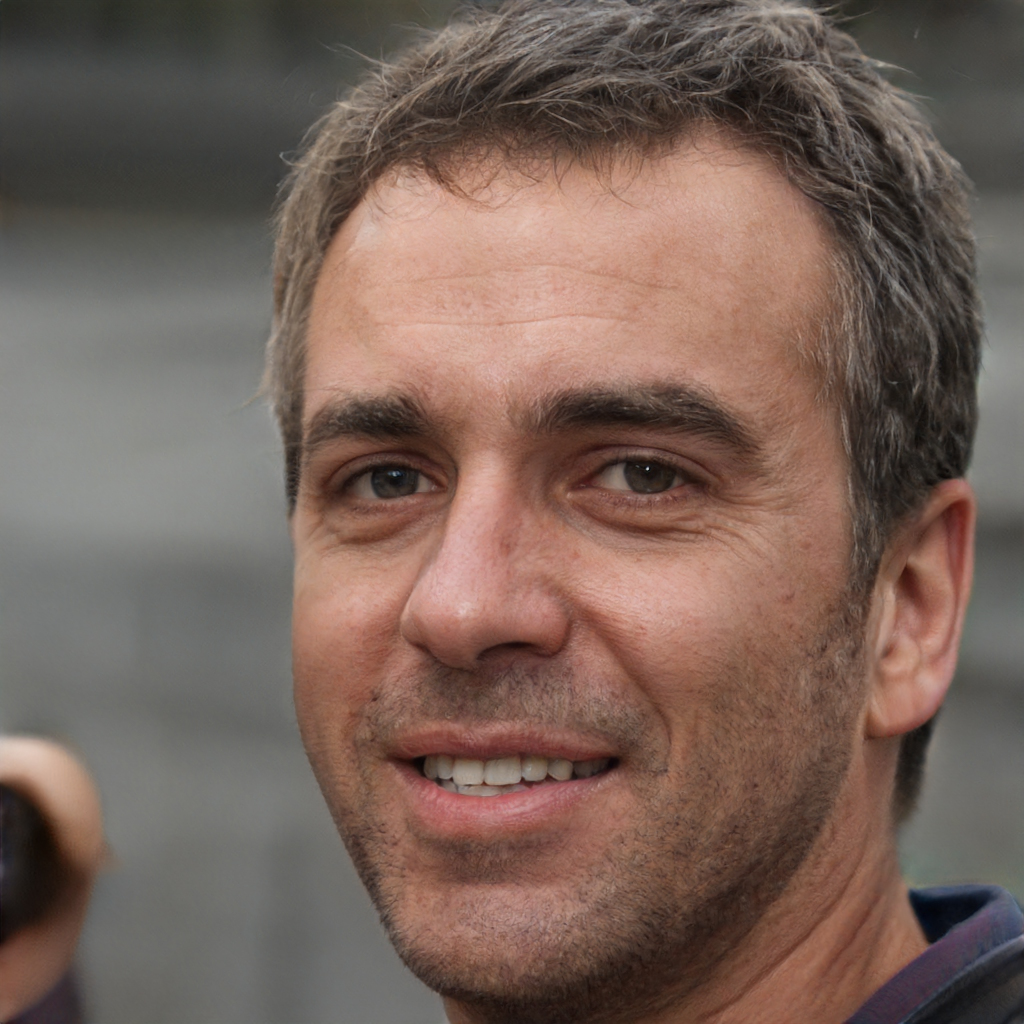
Portrait style: Real Portrait